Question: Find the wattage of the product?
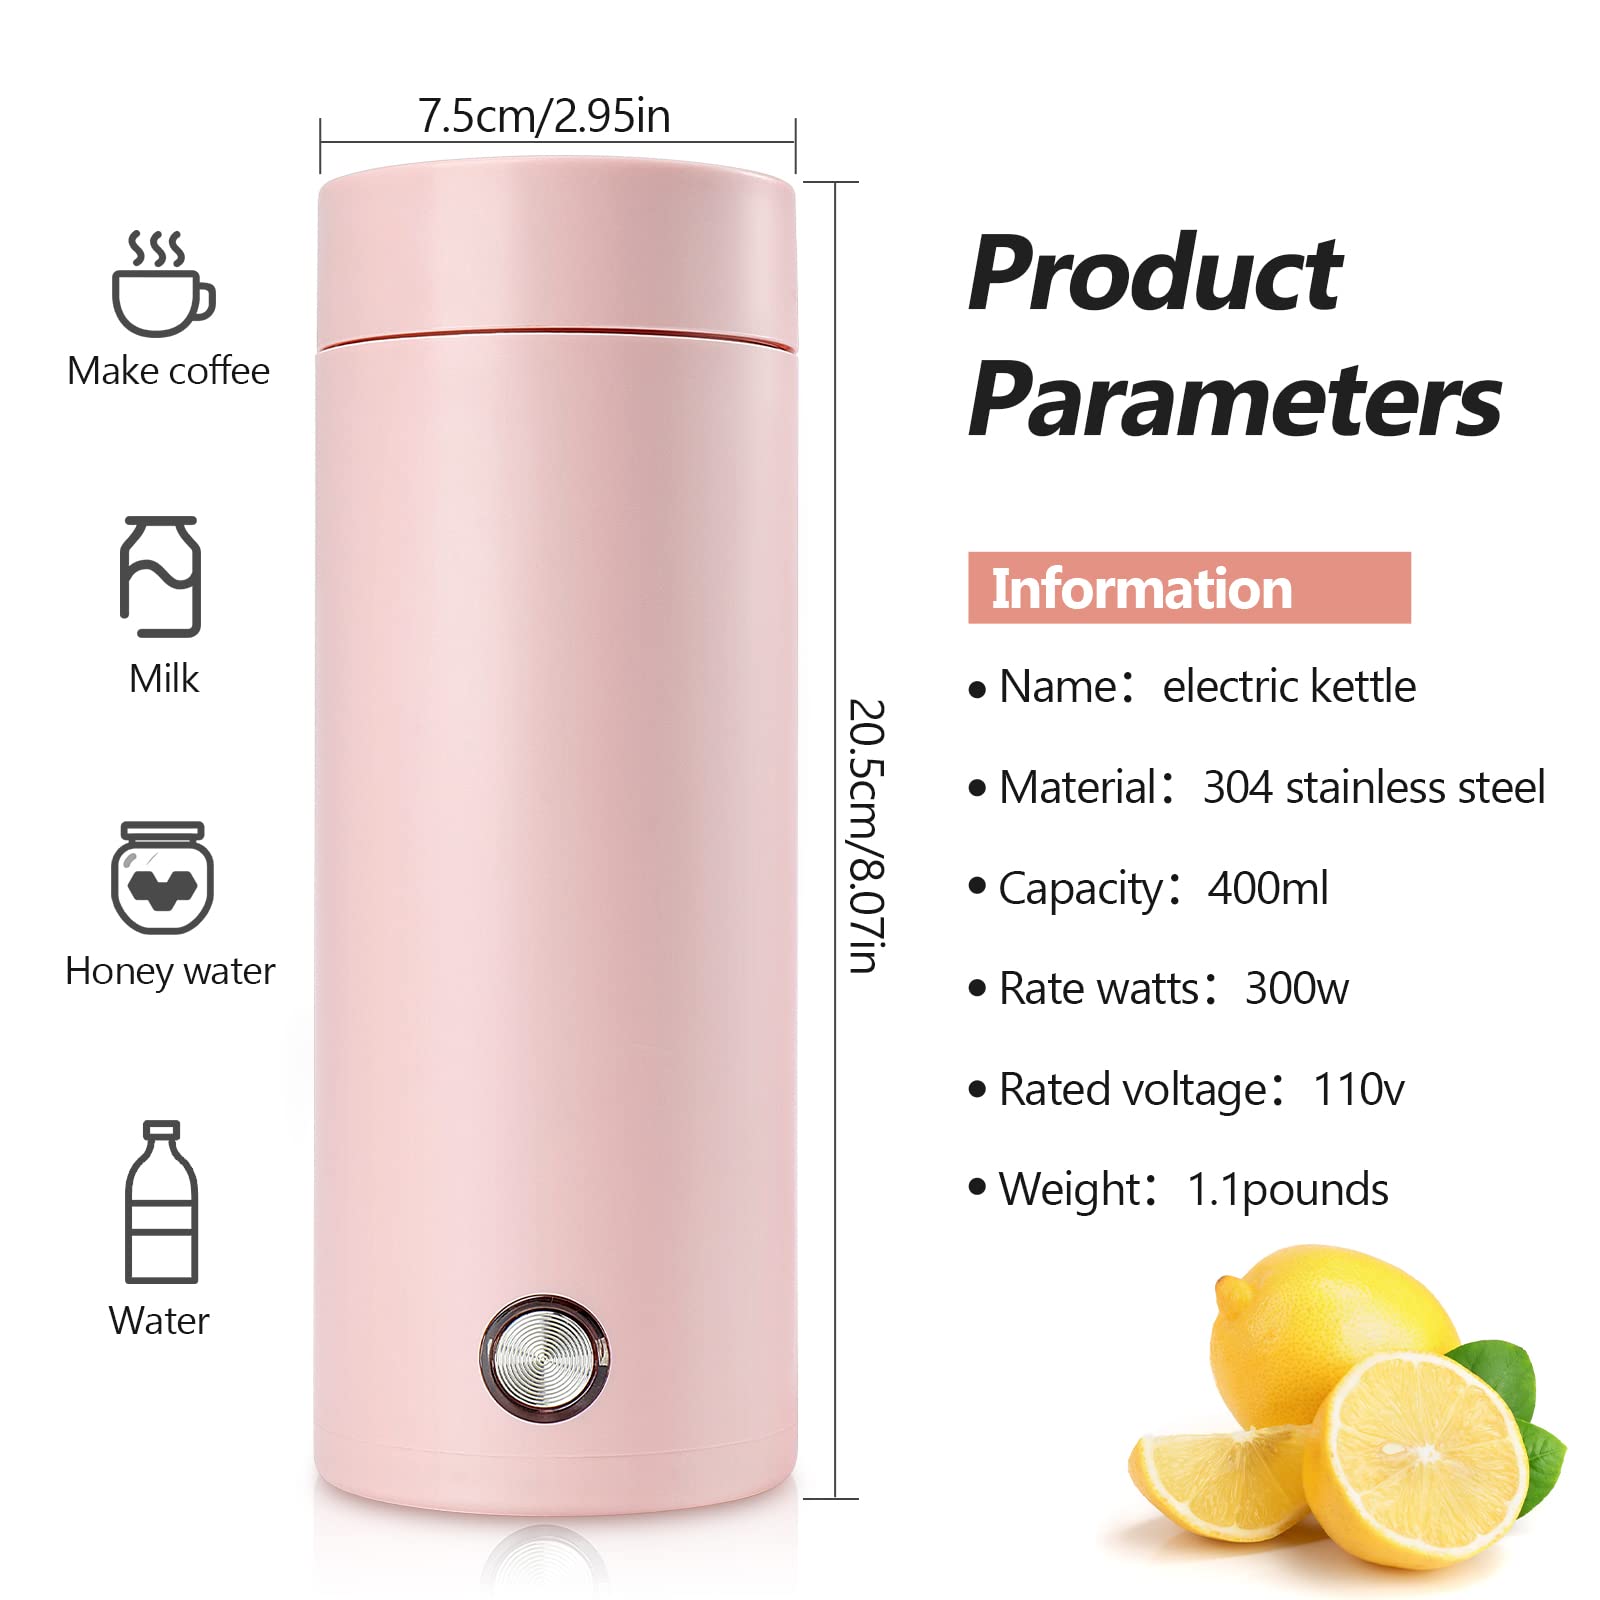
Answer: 300.0 watt